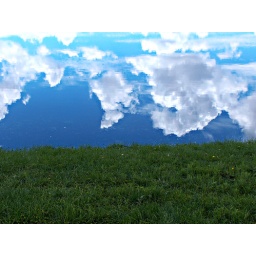
A cloudy sky reflected in standing flood waters in a west side Albuquerque park.